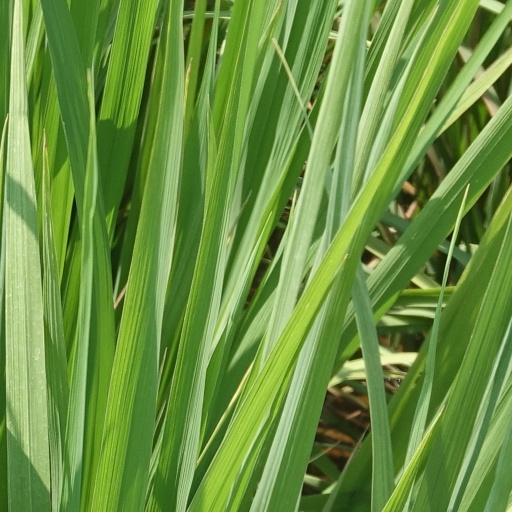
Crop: rice